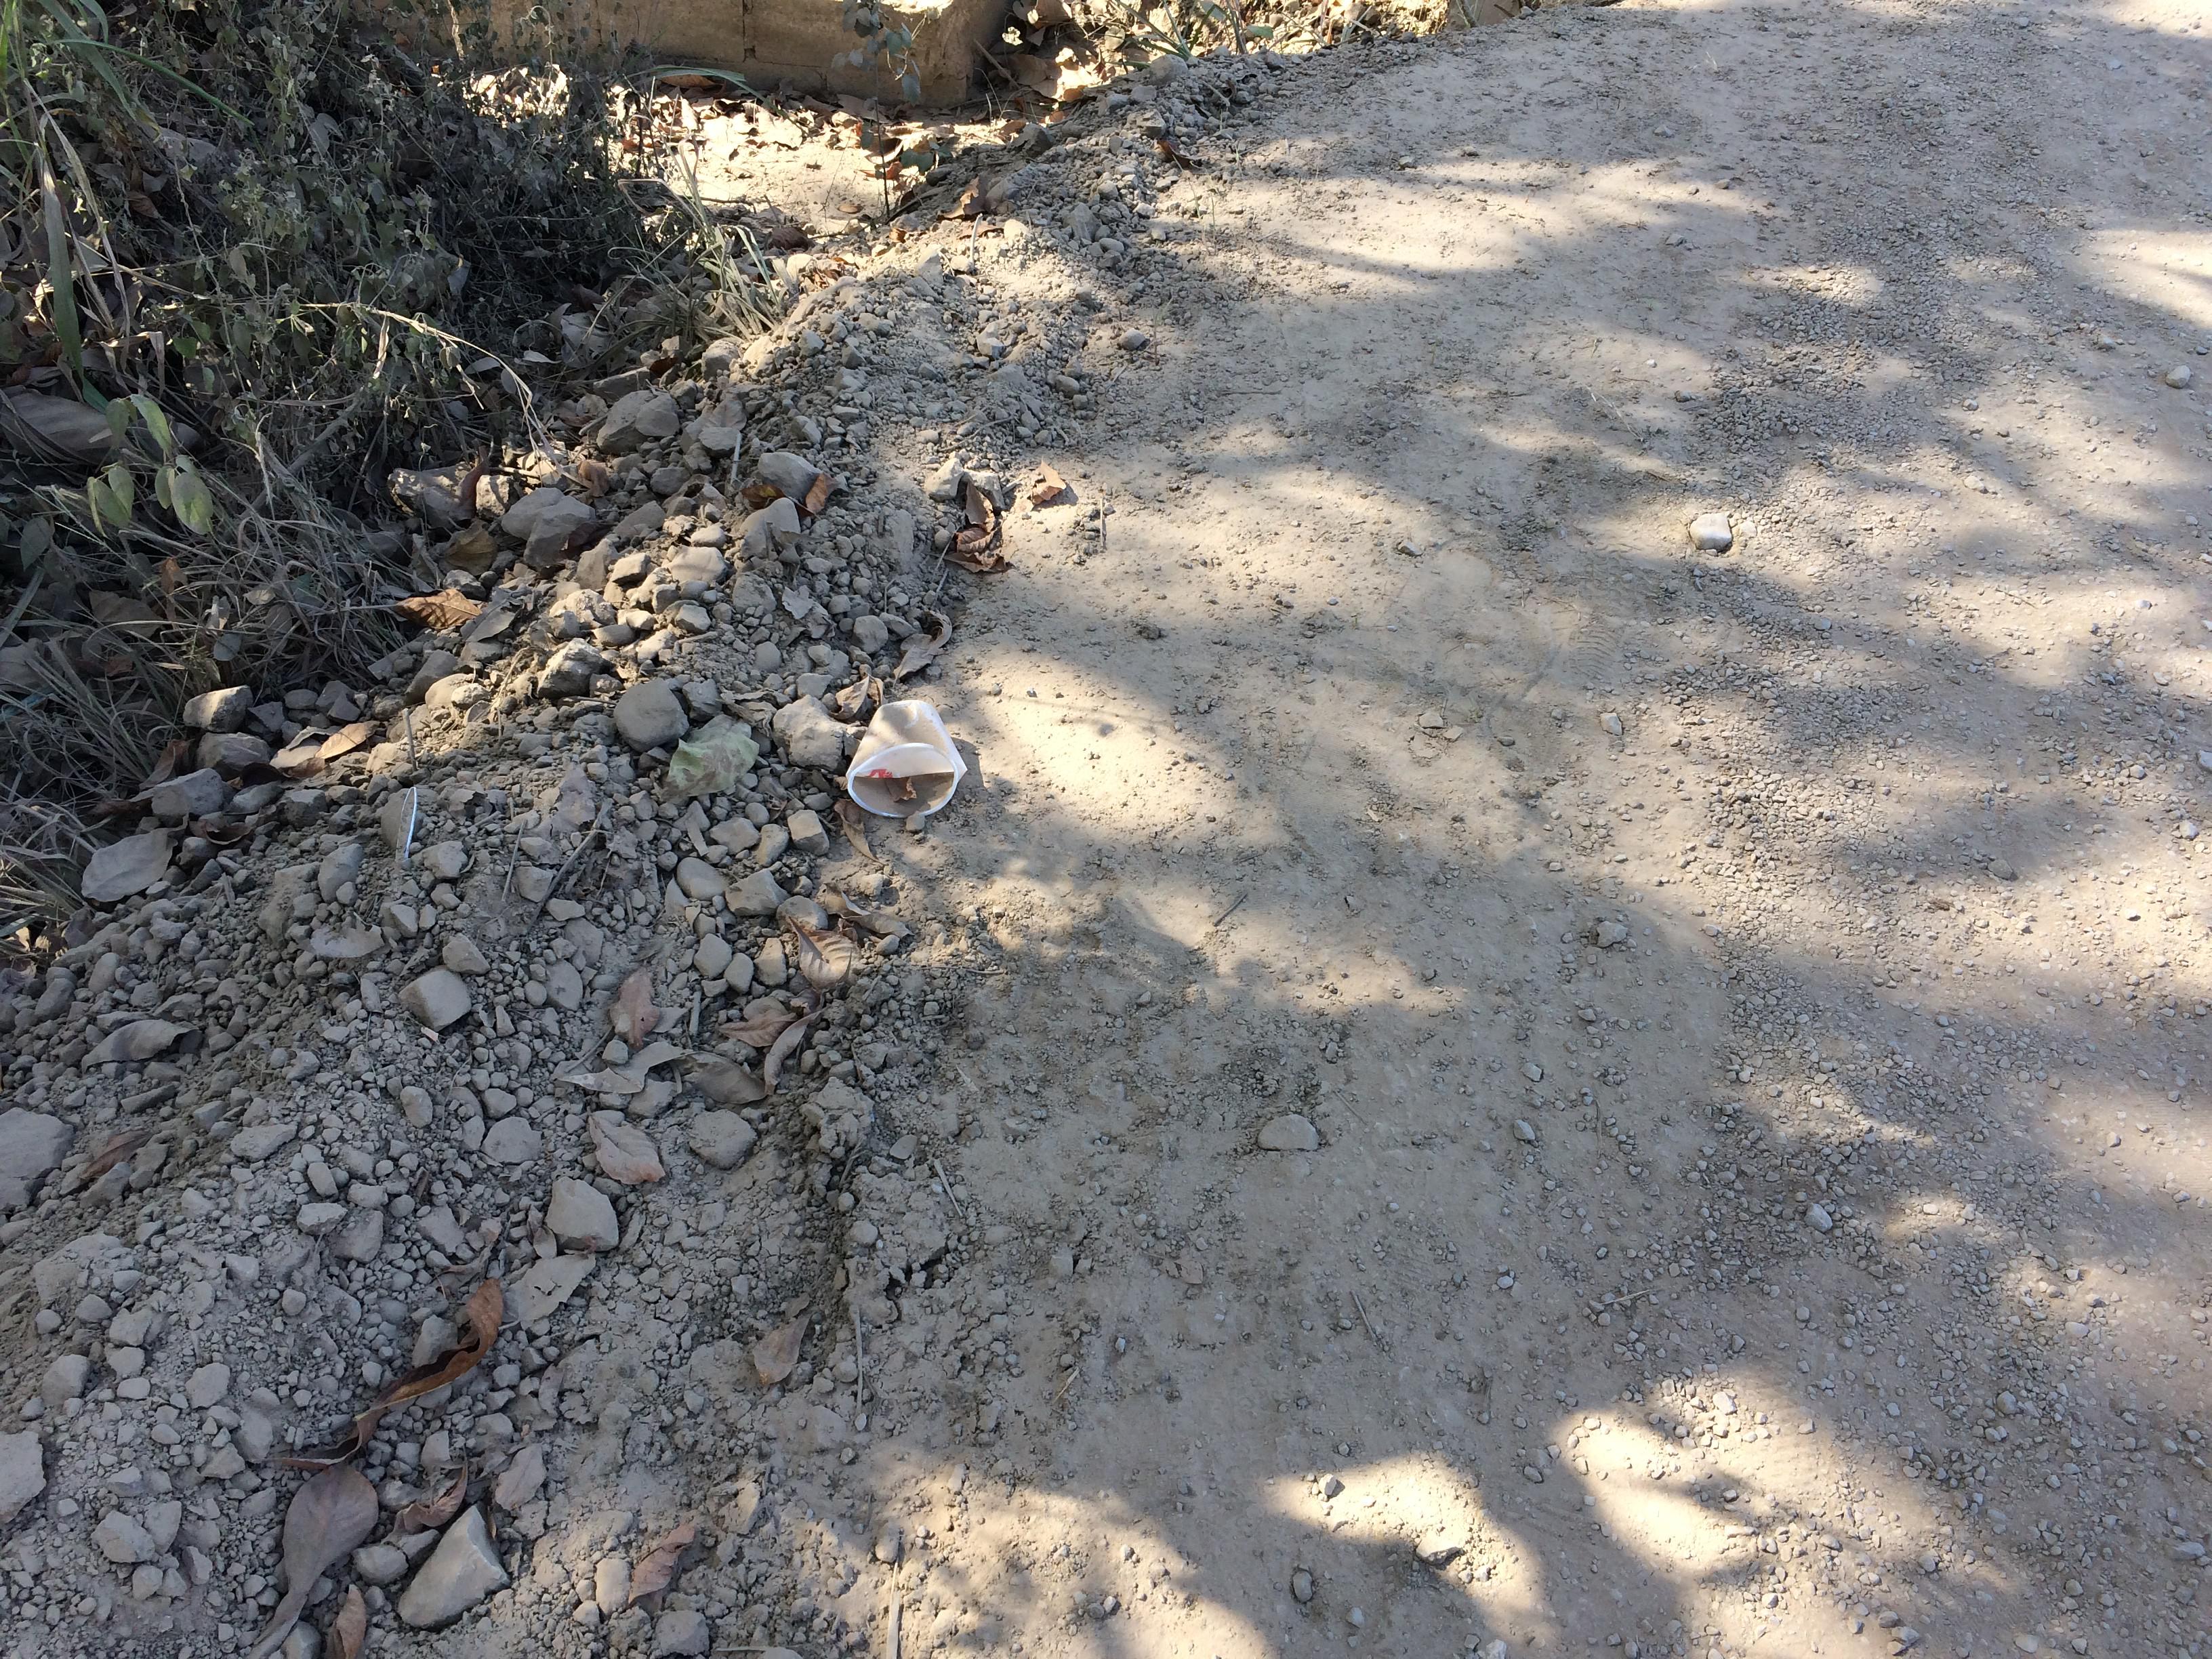
Object: Unlabeled litter (Unlabeled litter)

Object: Disposable plastic cup (Cup)